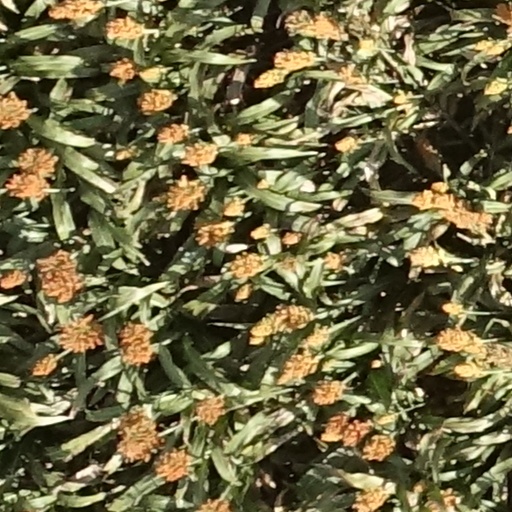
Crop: sorghum